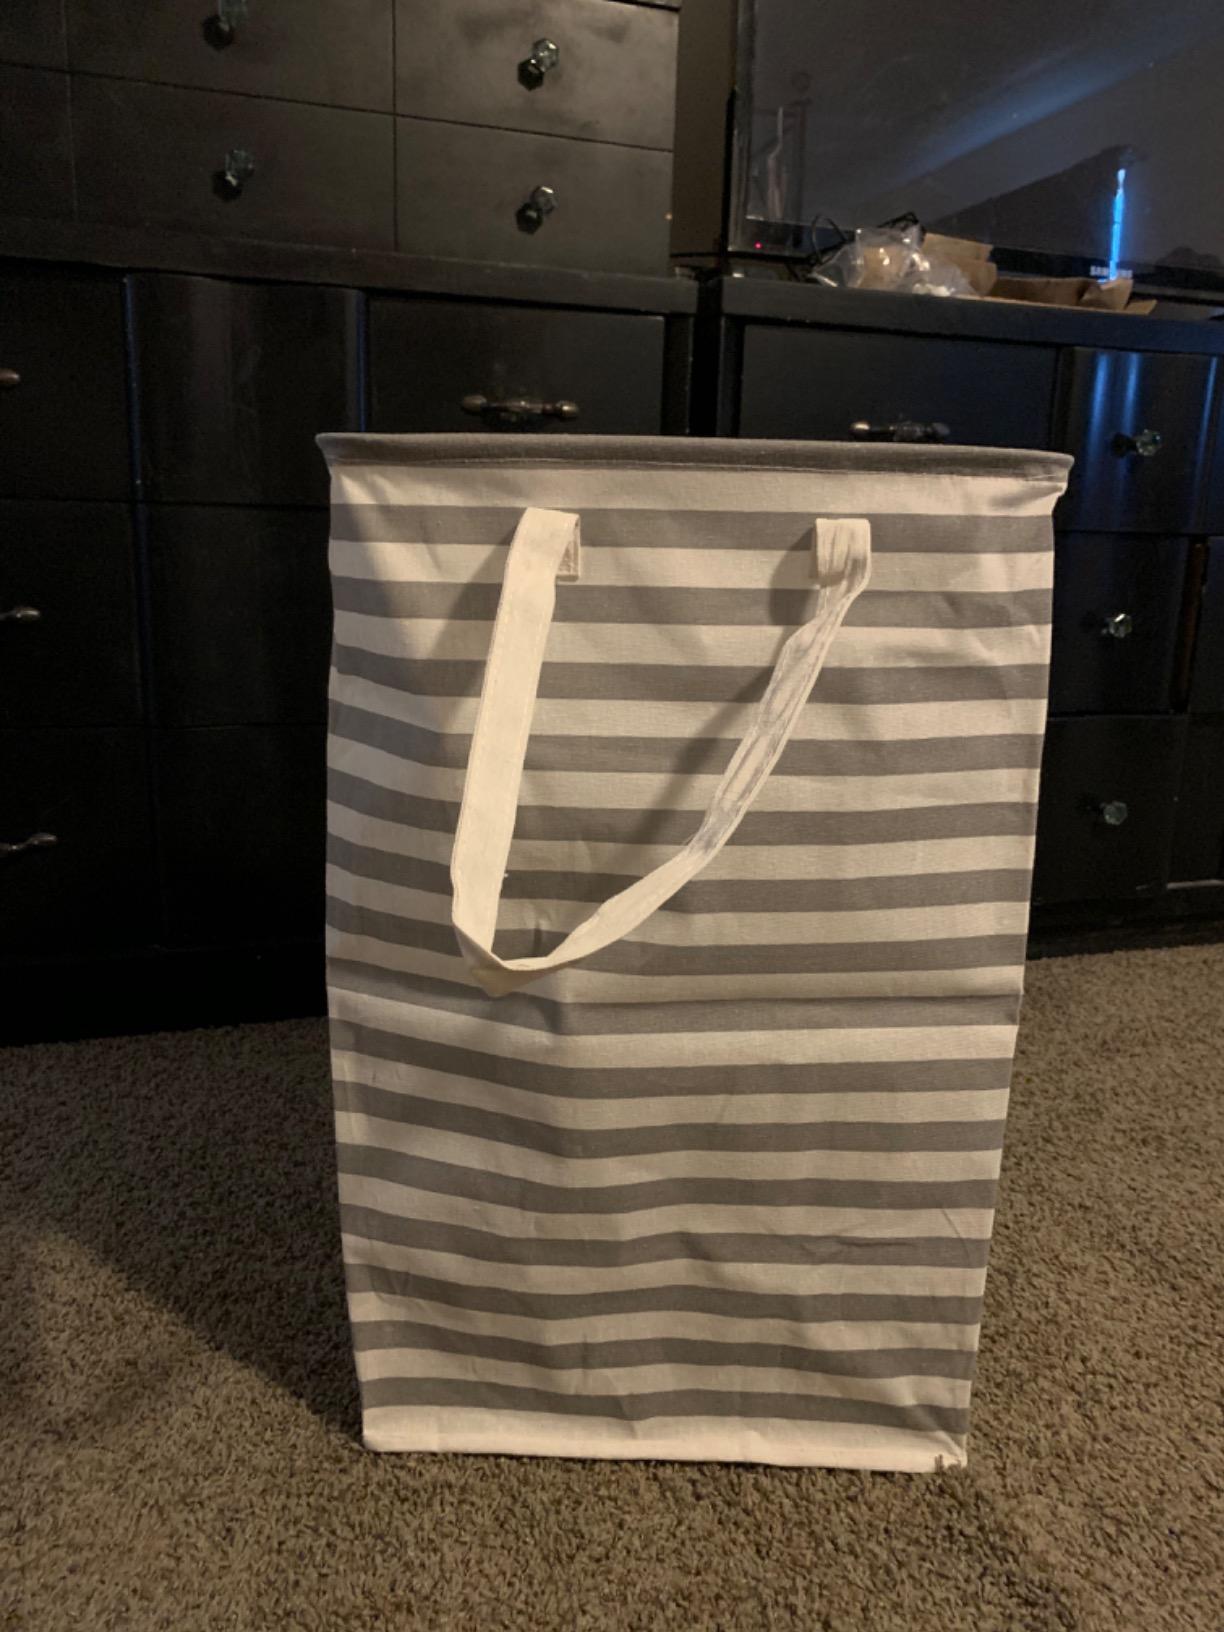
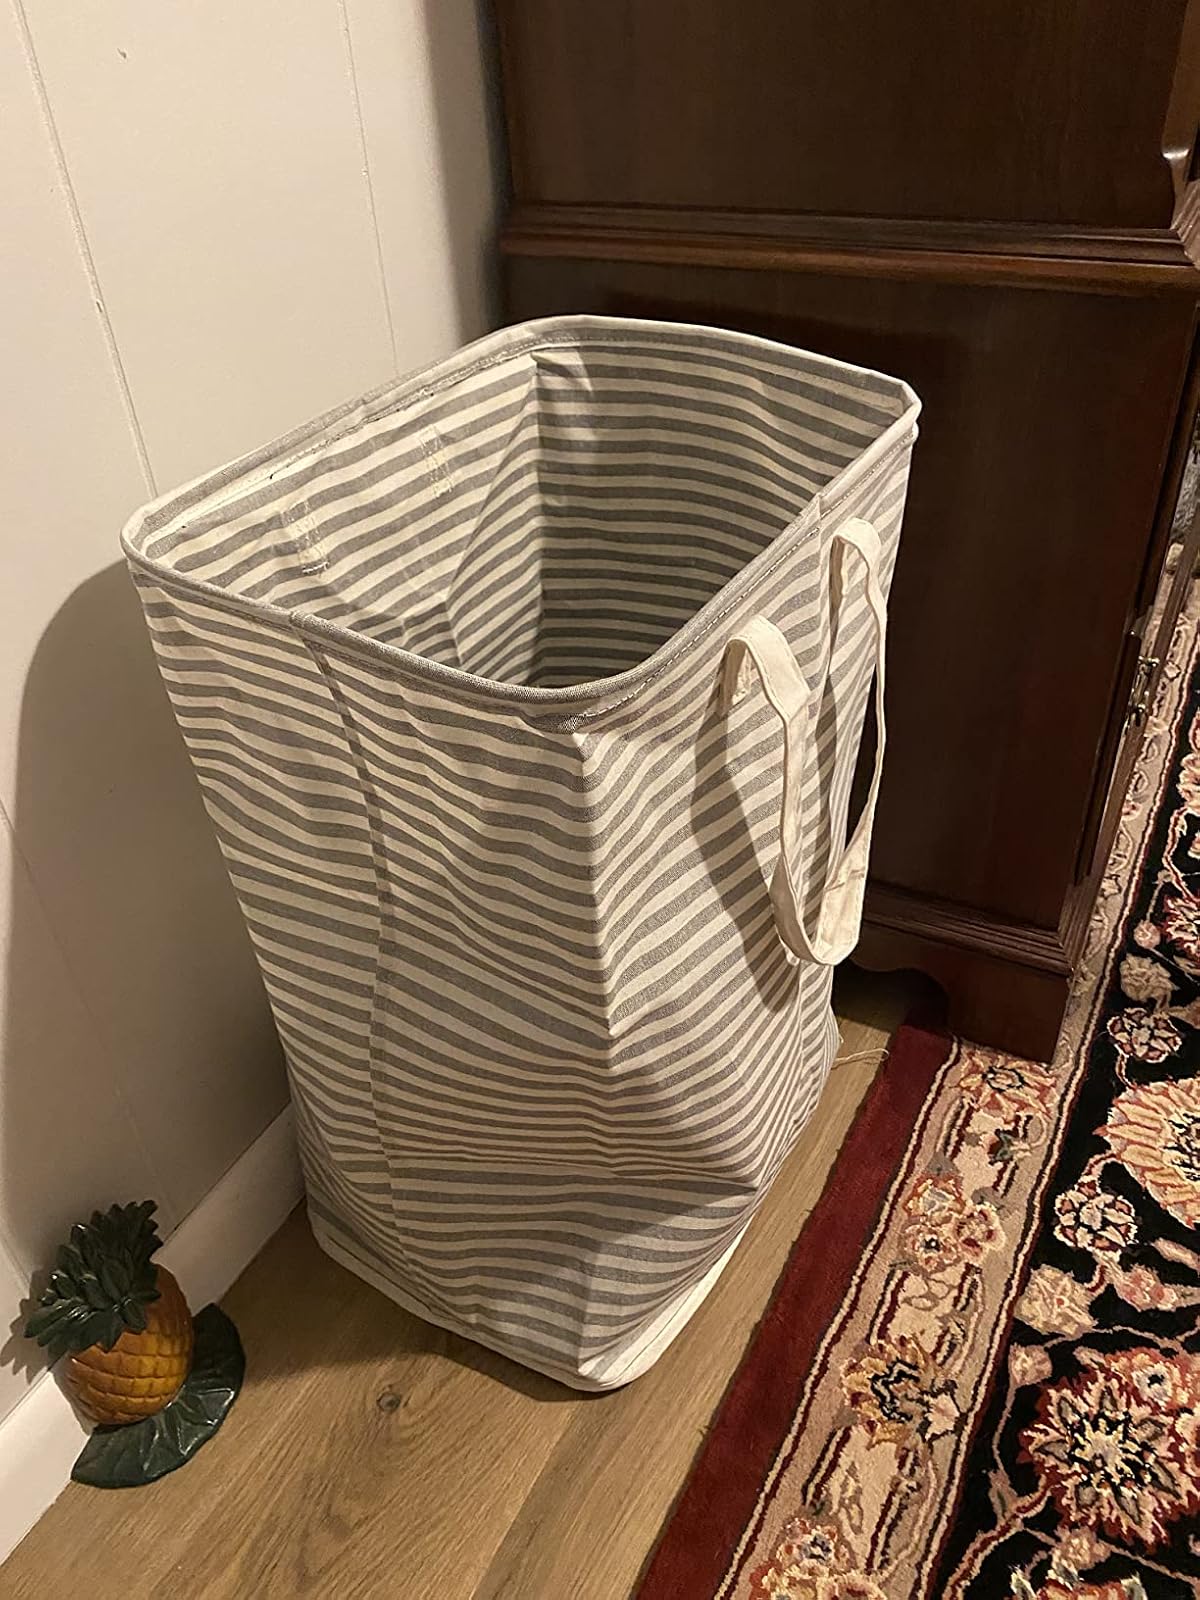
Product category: items_hamper
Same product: no